Uesugi Kagekatsu

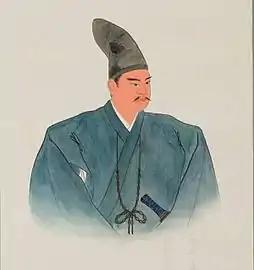
Uesugi Kagekatsu

Kagekatsu made friendly overtures to Toyotomi Hideyoshi, and attacked Shibata Katsuie's northern outposts during the Shizugatake Campaign (1583) and went on to support Hideyoshi during the Komaki Campaign (1584), in which he played a limited role by launching a foray into Shinano.